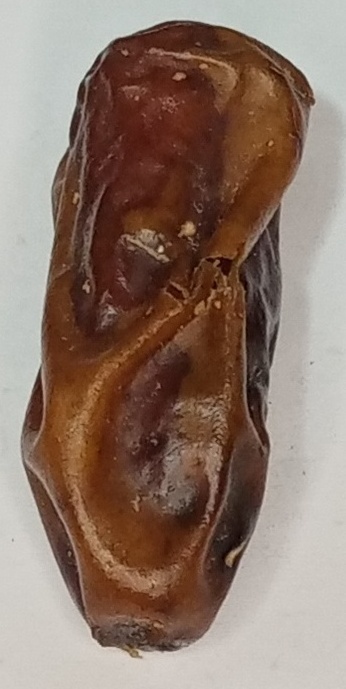
Variety: gajar
Size: large
Grade: grade-3